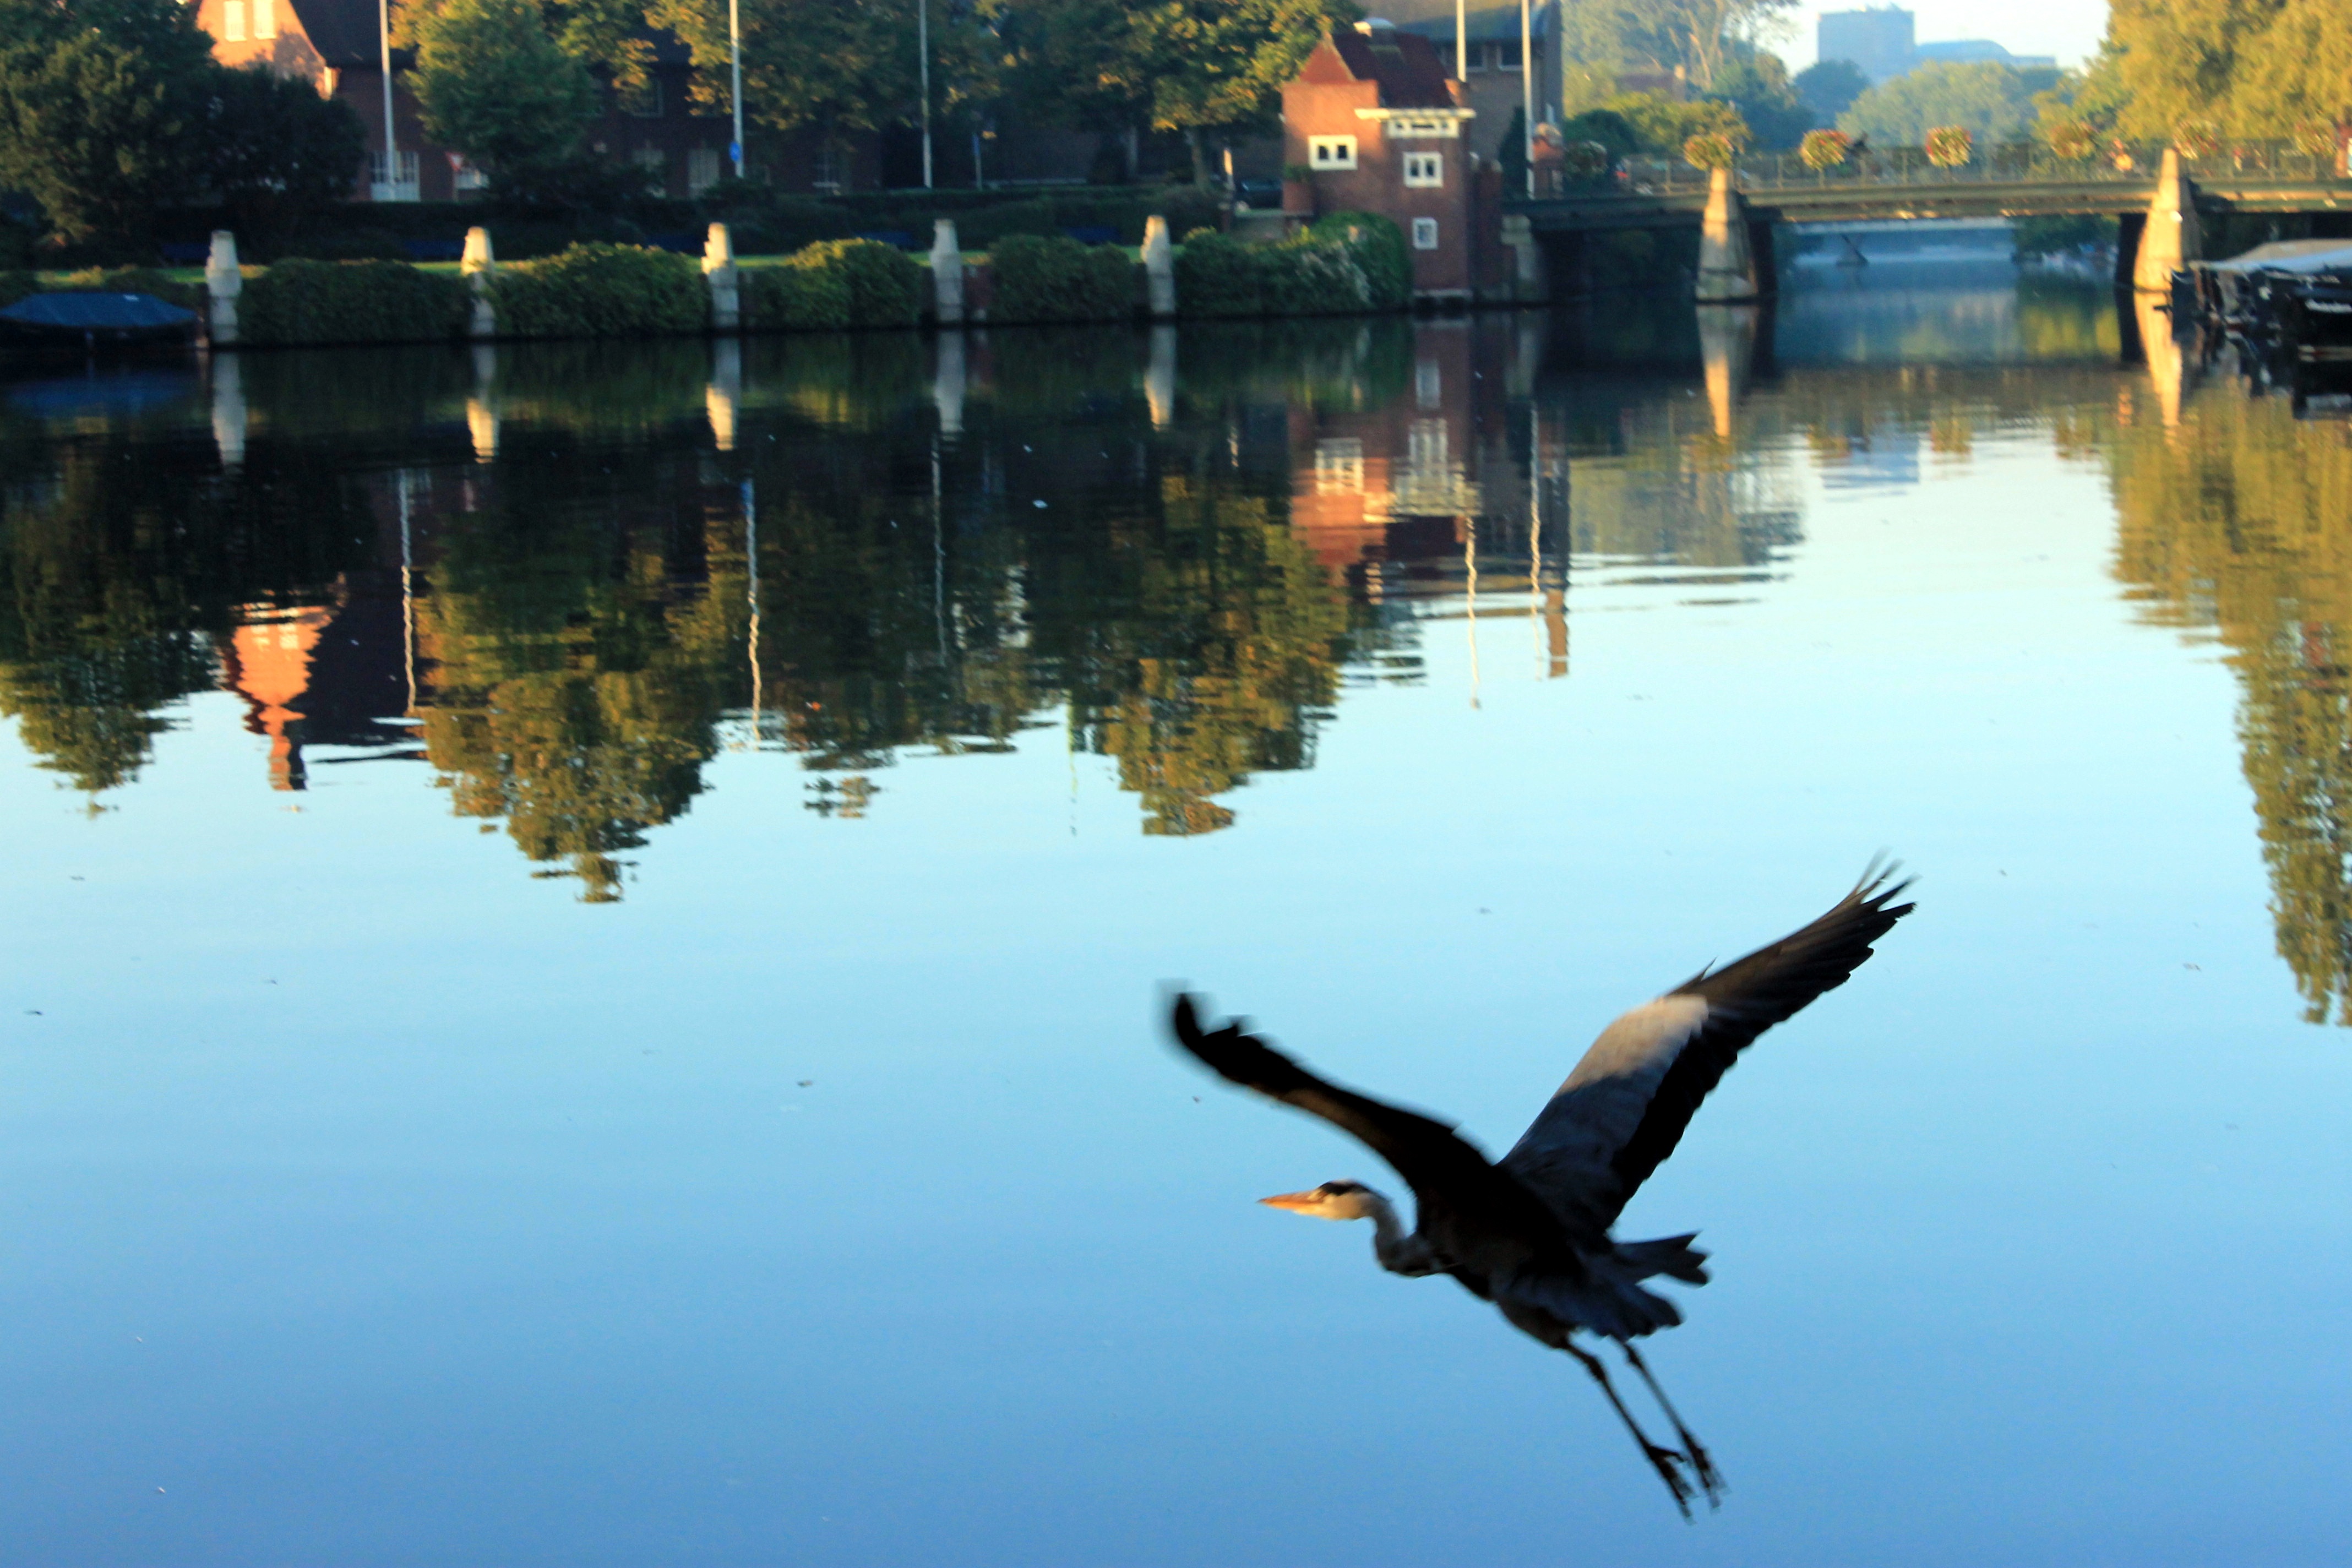
water, nature, bird, lake, reflection, duck, water bird